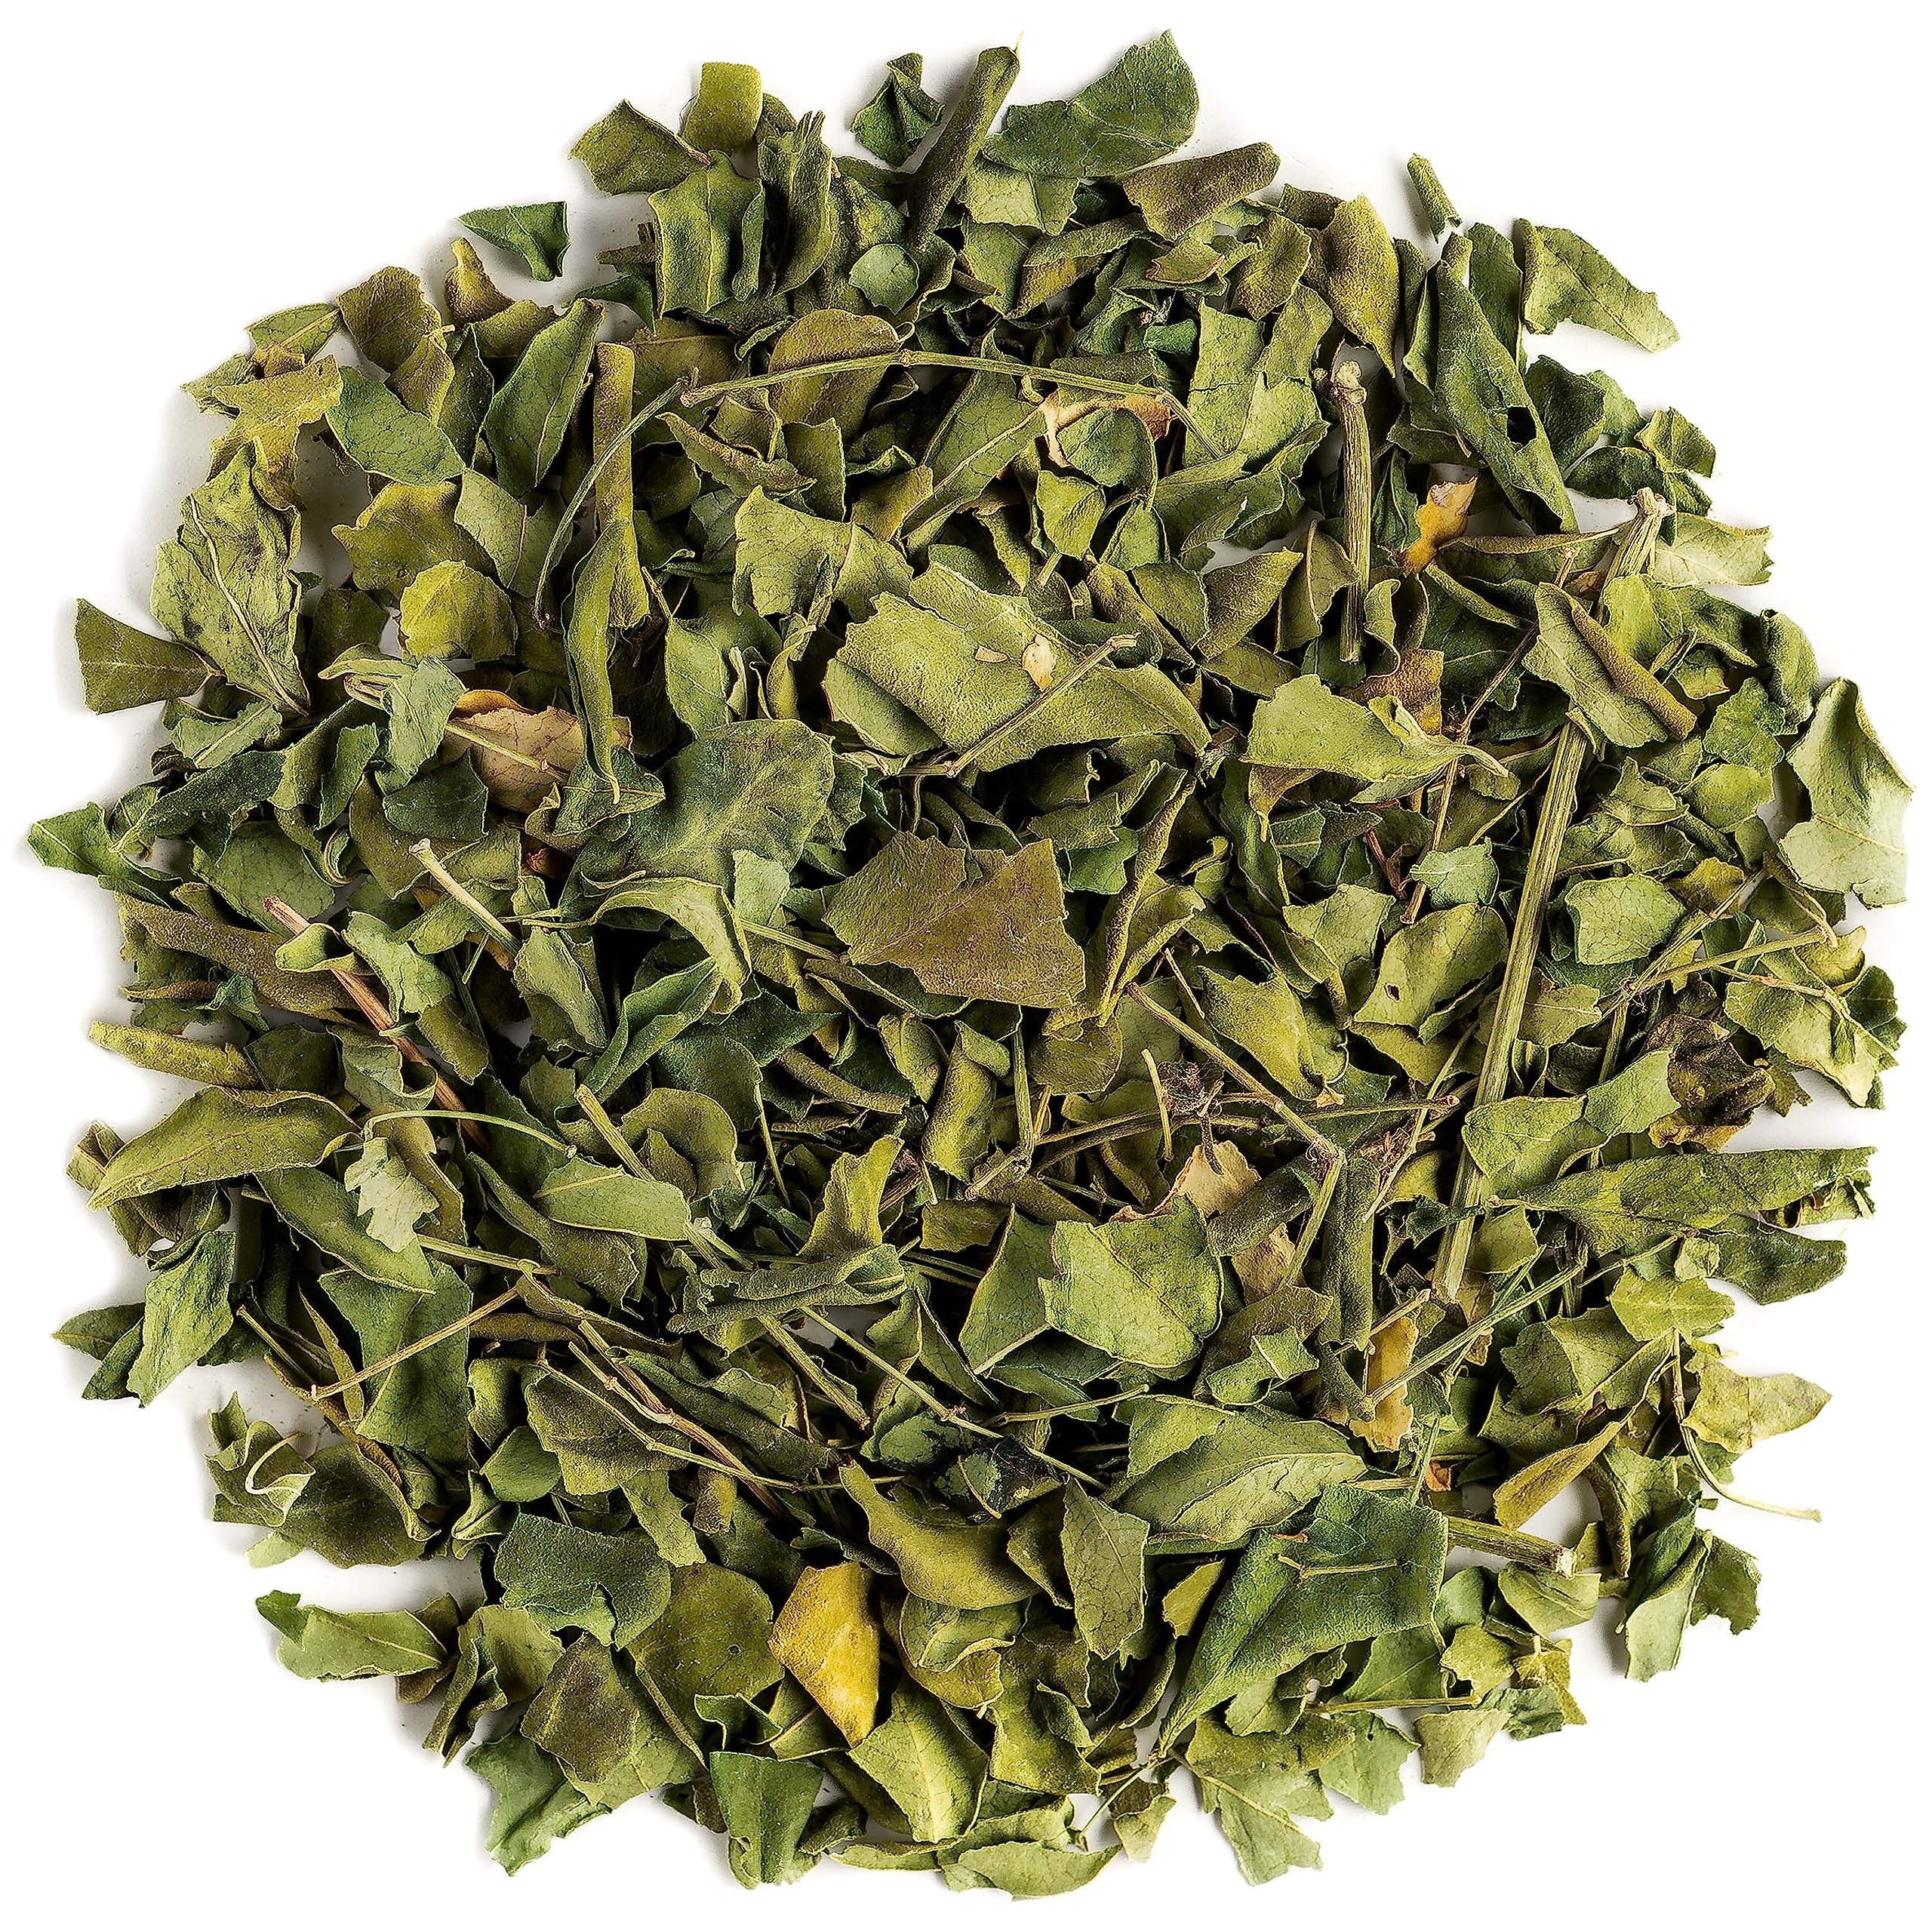
Item Name: Moringa Oleifera Organic Herbal Tea - Great In Salads Or Soups - Drumstick Or Ben Tree Leaves - Organic Moringa Tea Moringa Herbal Tea Morgina Morenga
Bullet Point 1: This light and earthy moringa tea is leafy and herbaceous without being overpowering.
Bullet Point 2: Our organic moringa is made using the nutritious leaves of the moringa oleifera trea, which are packed with natural antioxidents.
Bullet Point 3: By harvesting and drying moringa leaves, tea growers produce a rich, energising tea that's perfect for the morning.
Bullet Point 4: Moringa is believed to boost both energy and mental clarity, allowing you to go about your day with even more focus.
Bullet Point 5: By choosing the most reliable moringa farmers, we are able to supply the best quality tea throughout Europe
Product Description: This light and earthy moringa tea is leafy and herbaceous without being overpowering. Our organic moringa is made using the nutritious leaves of the moringa oleifera trea, which are packed with natural antioxidents. By harvesting and drying moringa leaves, tea growers produce a rich, energising tea that's perfect for the morning. Moringa is believed to boost both energy and mental clarity, allowing you to go about your day with even more focus. By choosing the most reliable moringa farmers, we are able to supply the best quality tea throughout Europe
Value: 7.05
Unit: Ounce

Price: 14.96